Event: Nepal Earthquake
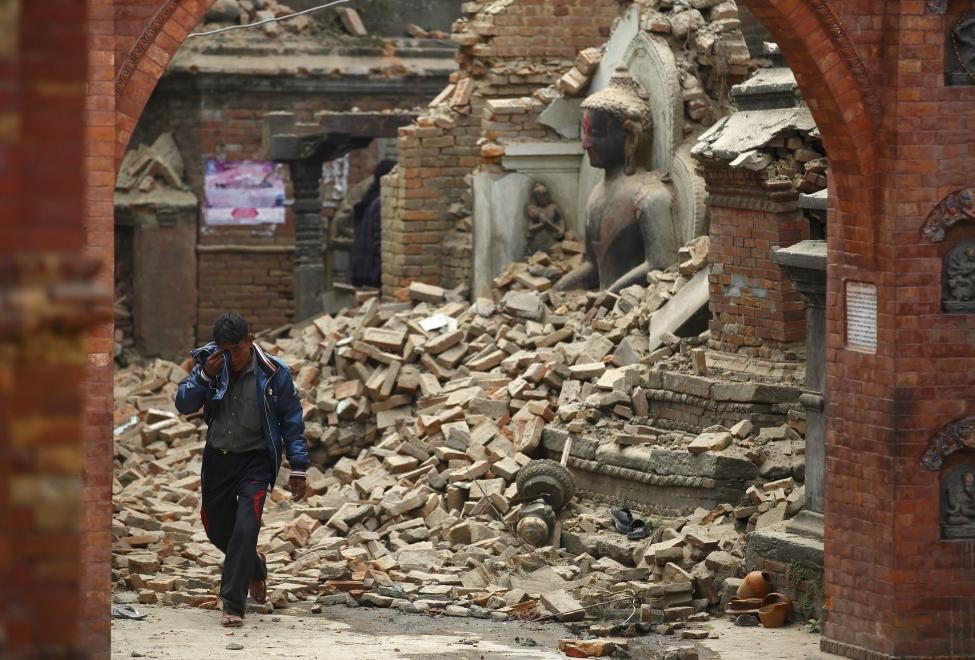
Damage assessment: damage